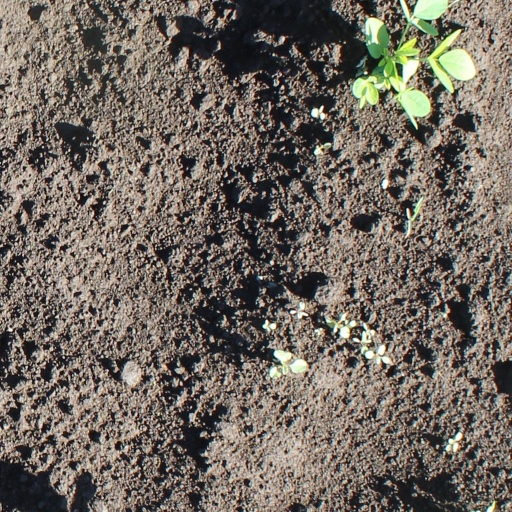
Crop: soybean